Rustaq

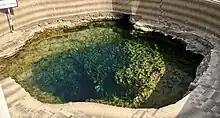
Ain Al Kasfah

Located in the Rustaq province of Al-Batinah governorate, it consists of natural hot springs with a constant temperature of 45 degrees Celsius. Hot water flows from several "pools" to irrigate orchards. The waters of Ain Al-Kasfah are known for their natural treatment properties, particularly for rheumatism due to their sulfuric nature, as well as for skin conditions. It is situated about a kilometer away from the center of the province.